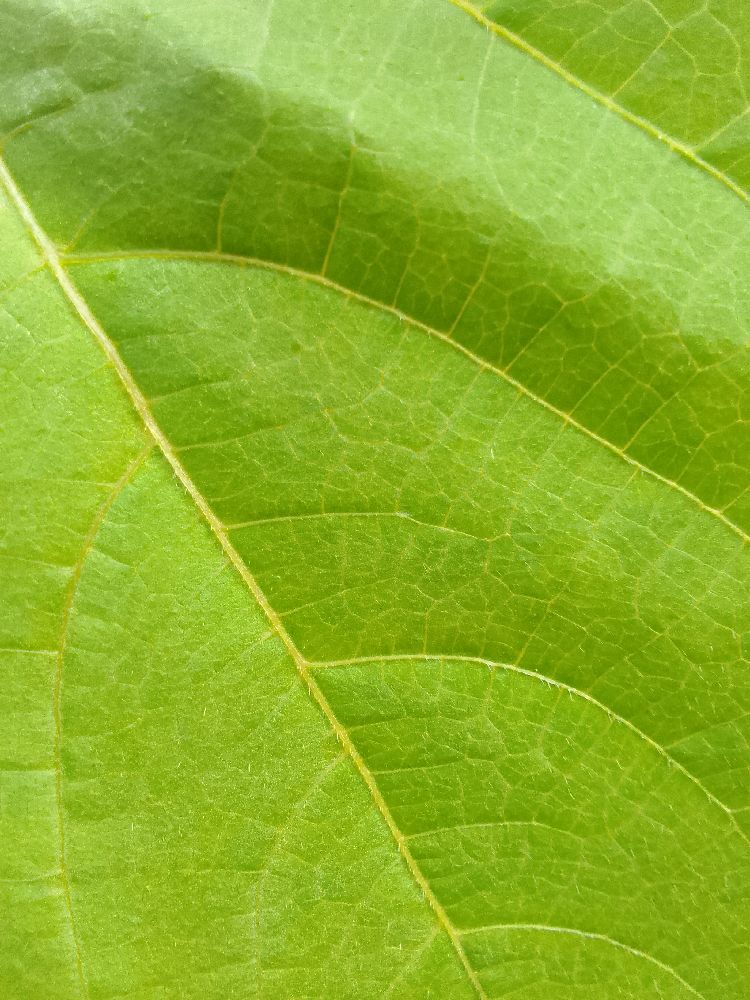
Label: healthy